Jenő Rákosi

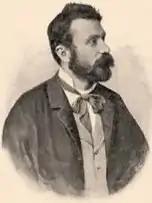
Jenő Rákosi

Jenő Rákosi (born Jenő Kremsner; 12 November 1842, Acsád, Kingdom of Hungary – 8 February 1929, Budapest, Hungary) was a Hungarian writer, journalist, theater director, editor, and a member of Hungarian Academy of Sciences and Kisfaludy Society and a member of the Petőfi Association.